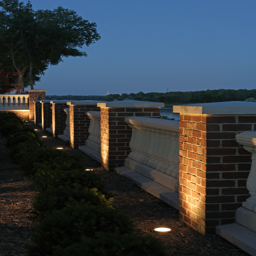
like the wall and lighting